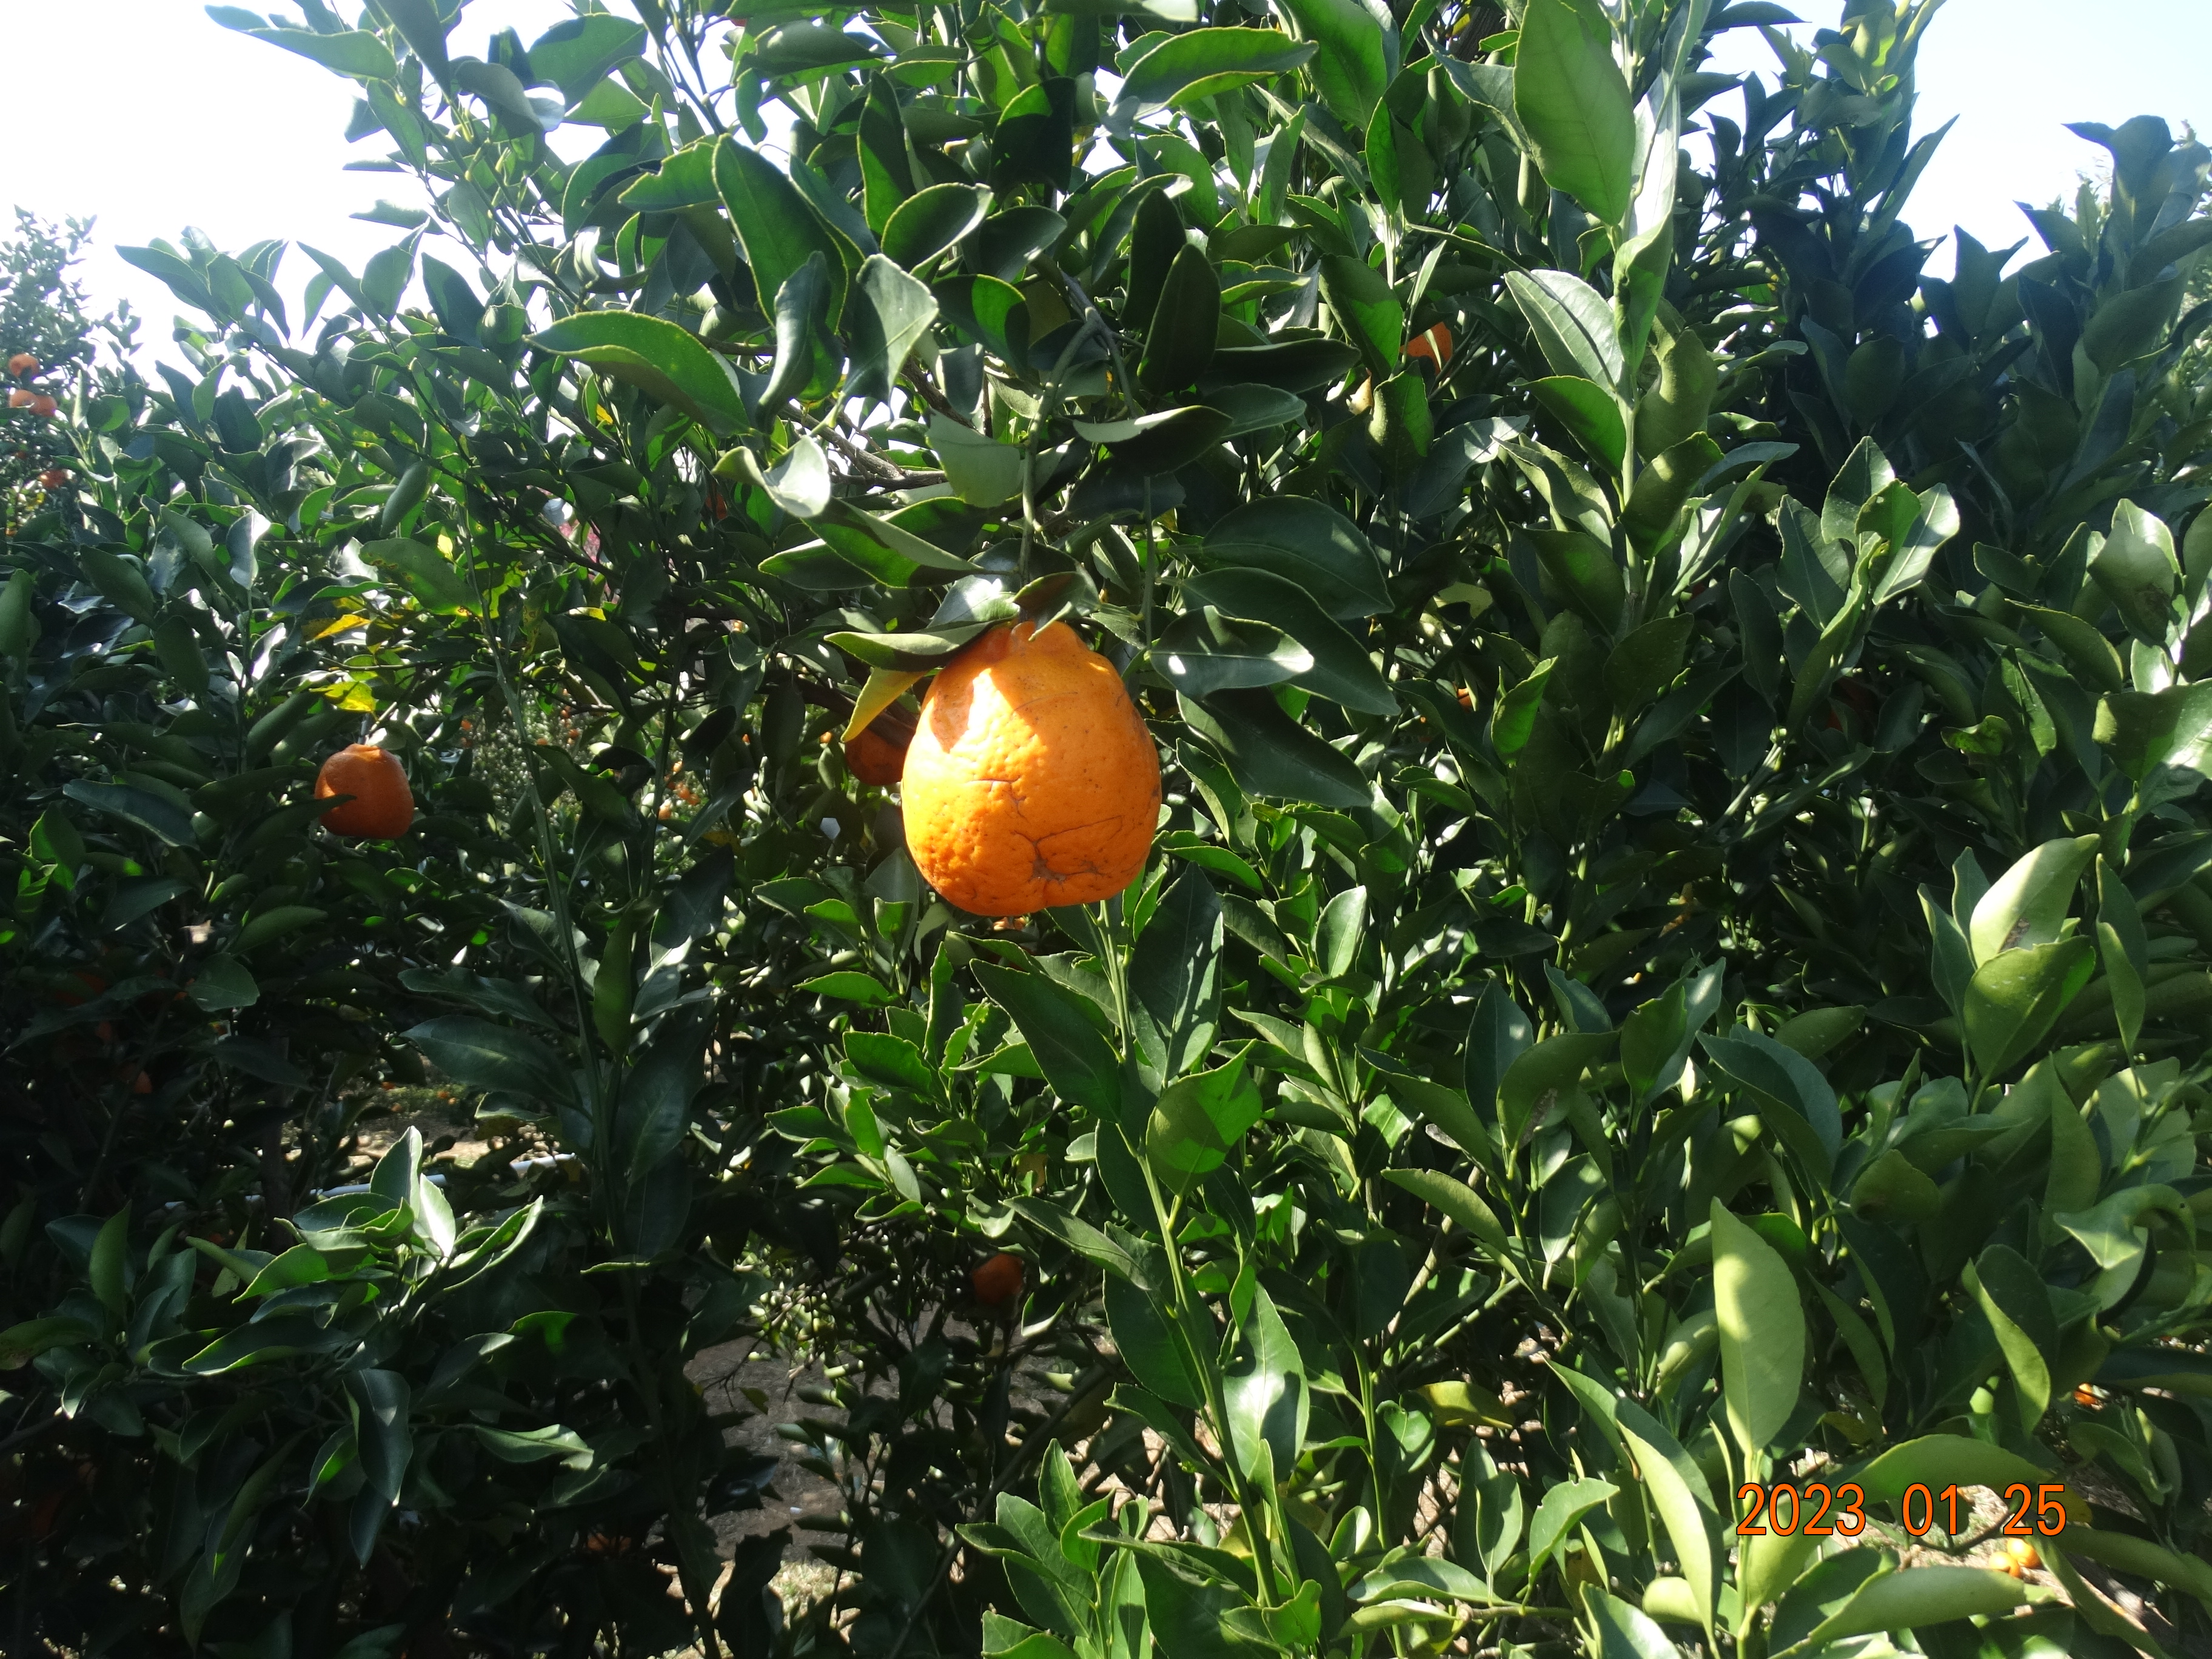
Citrus fruit variety: ponkan